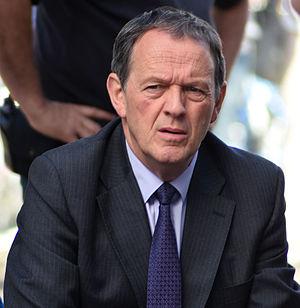
Kevin Whately né le 6 février 1951, est un acteur britannique. Whately est surtout connu pour son rôle de Robert Lewis. Il joue également dans Neville Hope, la série télévisée britannique Auf Wiedersehen et tient le rôle du Dr Jack Kerruish dans la série dramatique Peak Practice.